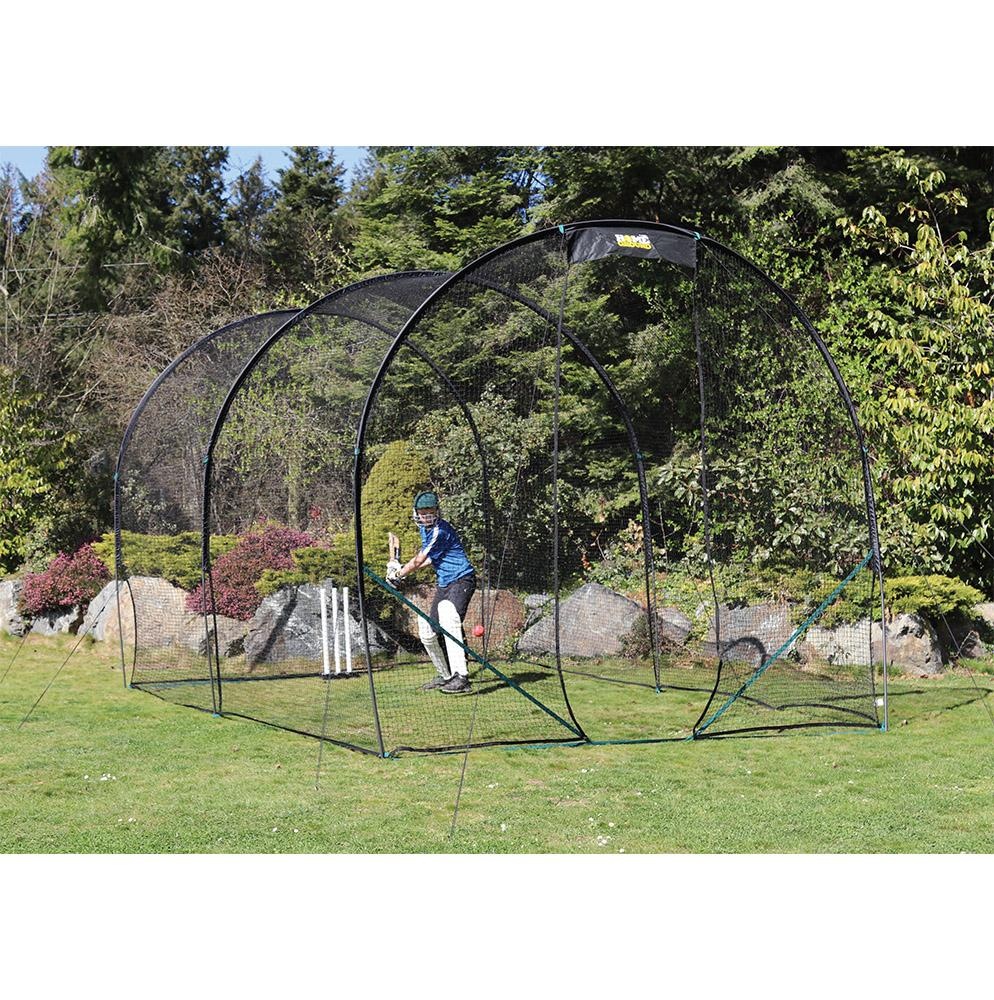
PACEMAN GS5 BATTING NET 5mLx3mWx3mH
5m L x 3mW x 3m H Includes front curtain nets to help capture forward shots Ground secured fibreglass frame UV Treated mesh
Brand: Sports Maniac Australia
Category: Sporting Goods > Athletics > Cricket > Cricket Training Aids > Cricket Nets